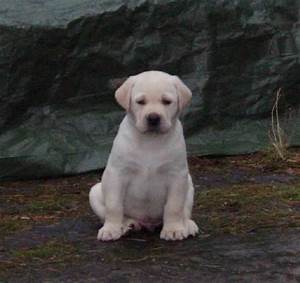
Label: cane